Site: brandenburg
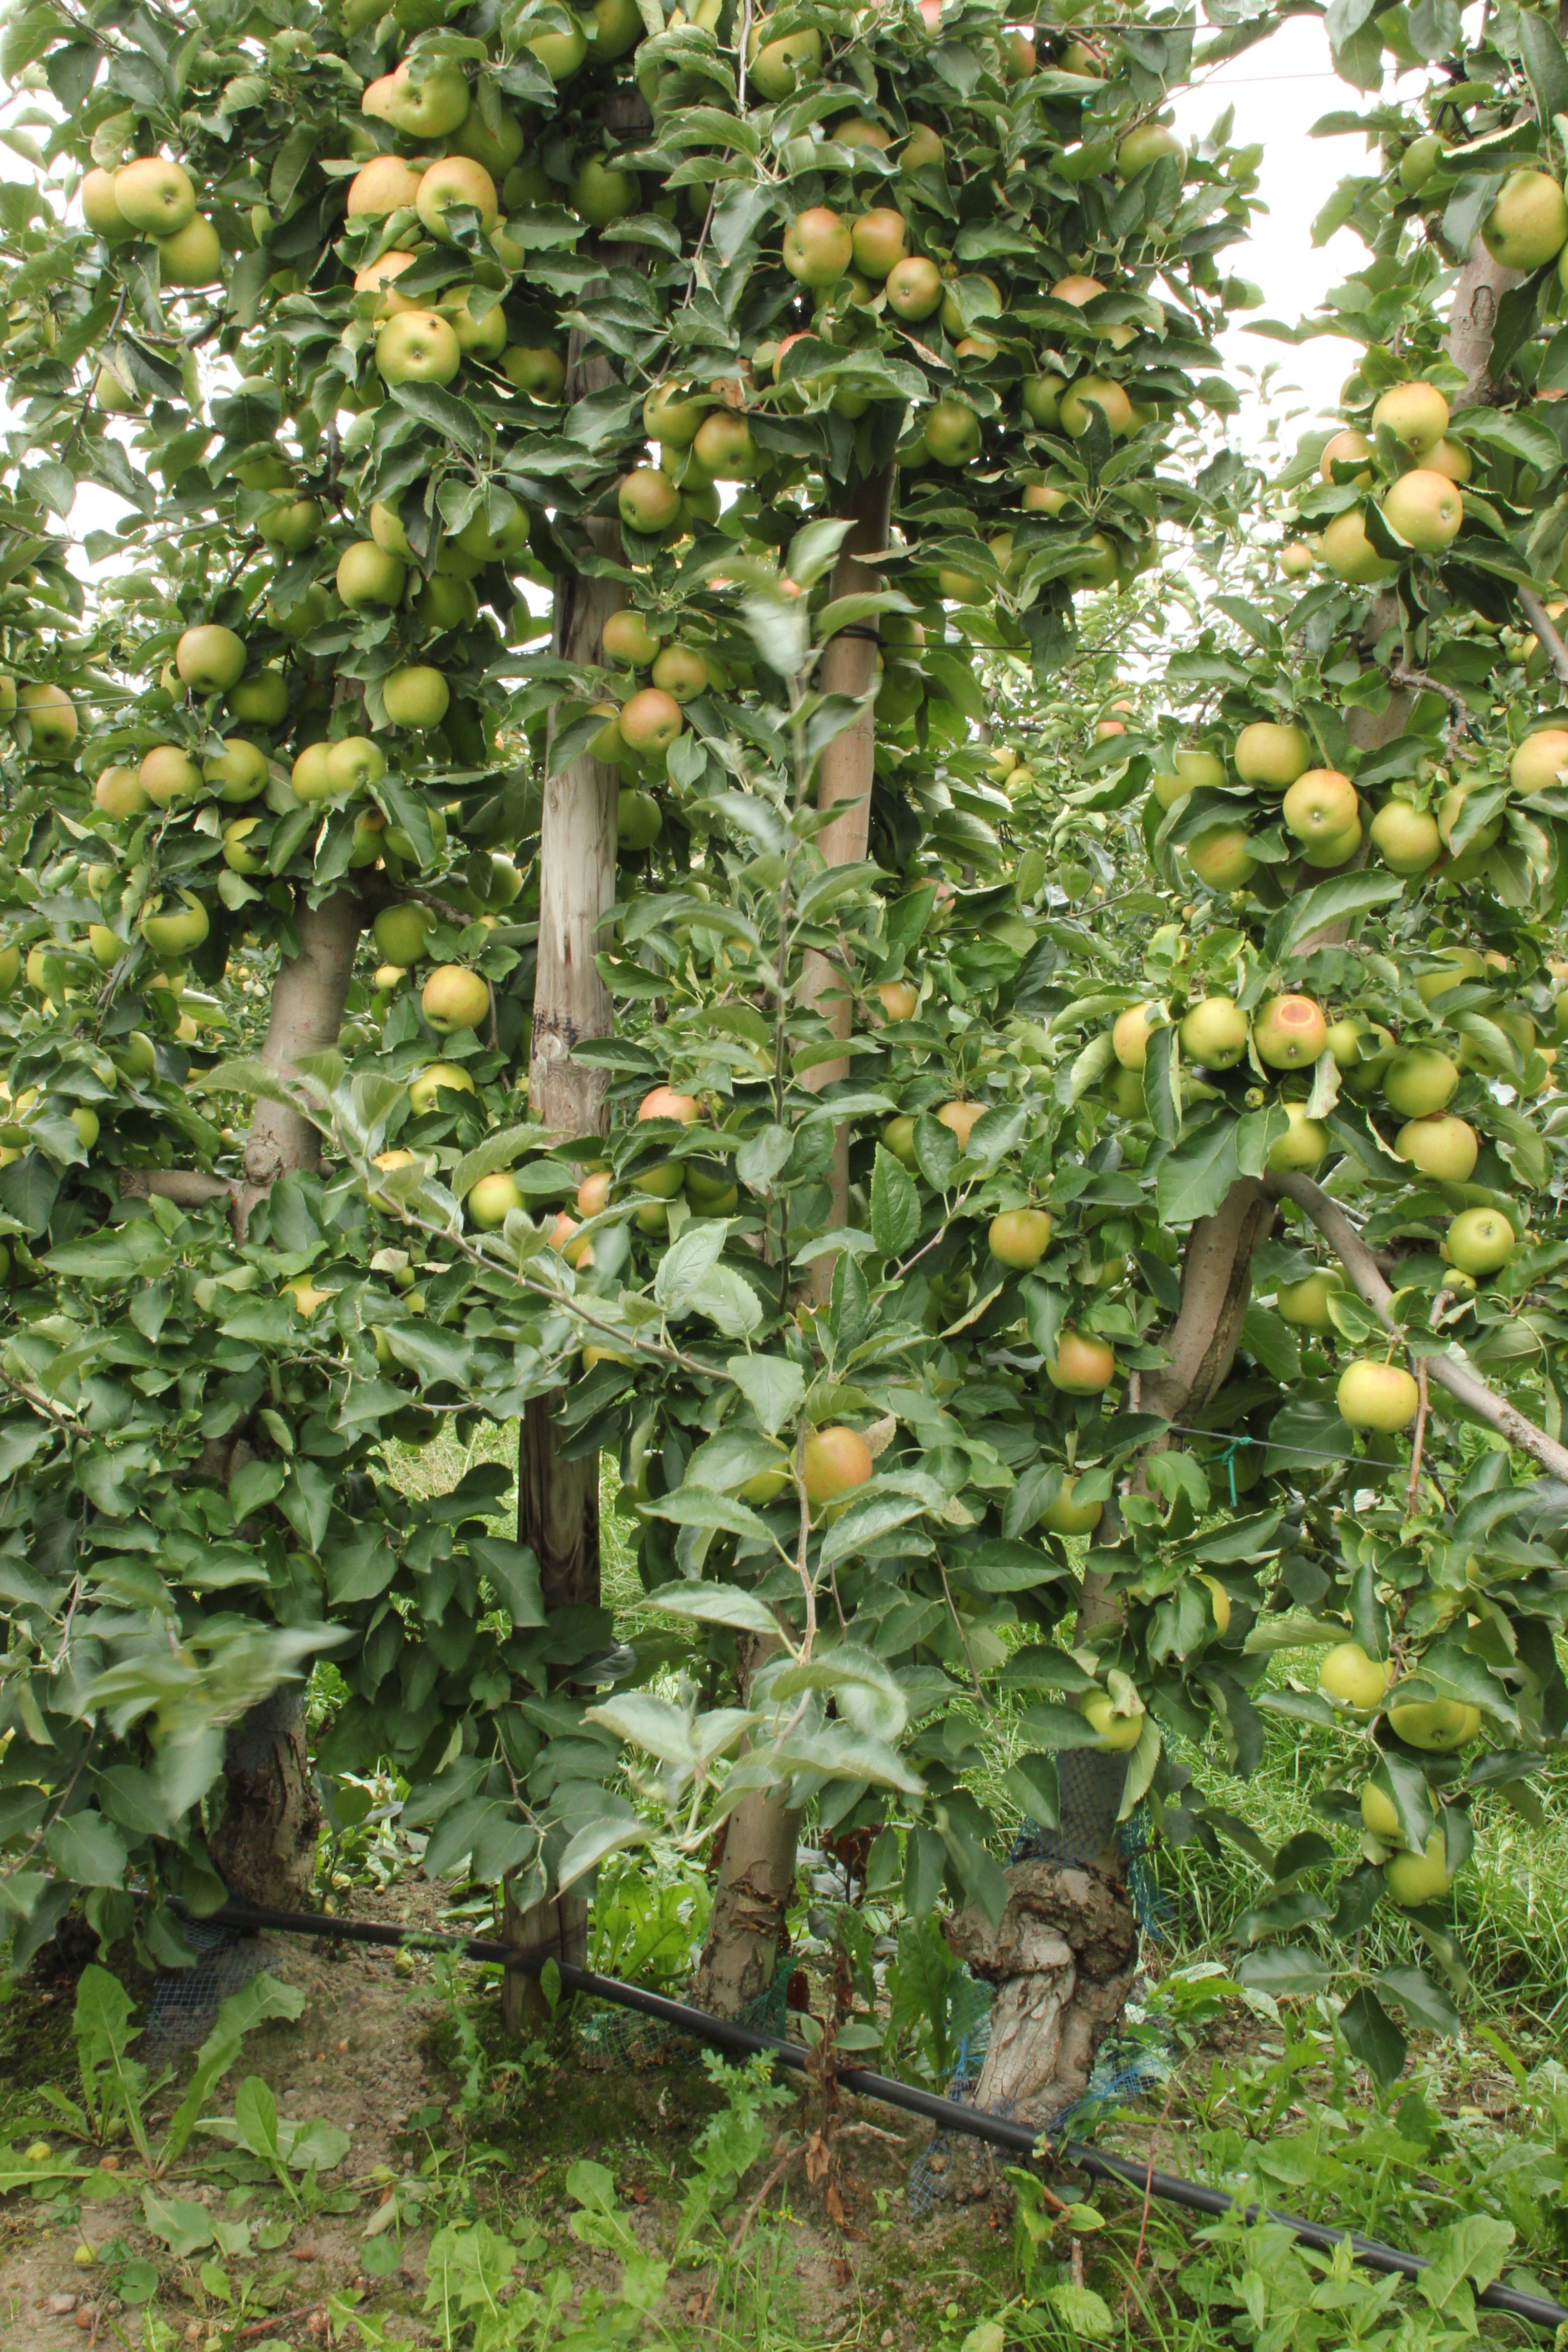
Growth stage (BBCH 87): Maturity of fruit and seed